Pasek and Paul

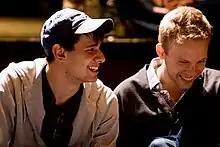
Pasek (left) and Paul in 2009

Benj Pasek and Justin Paul, known together as Pasek and Paul, are an American songwriting duo and composing team for musical theater, films and television.